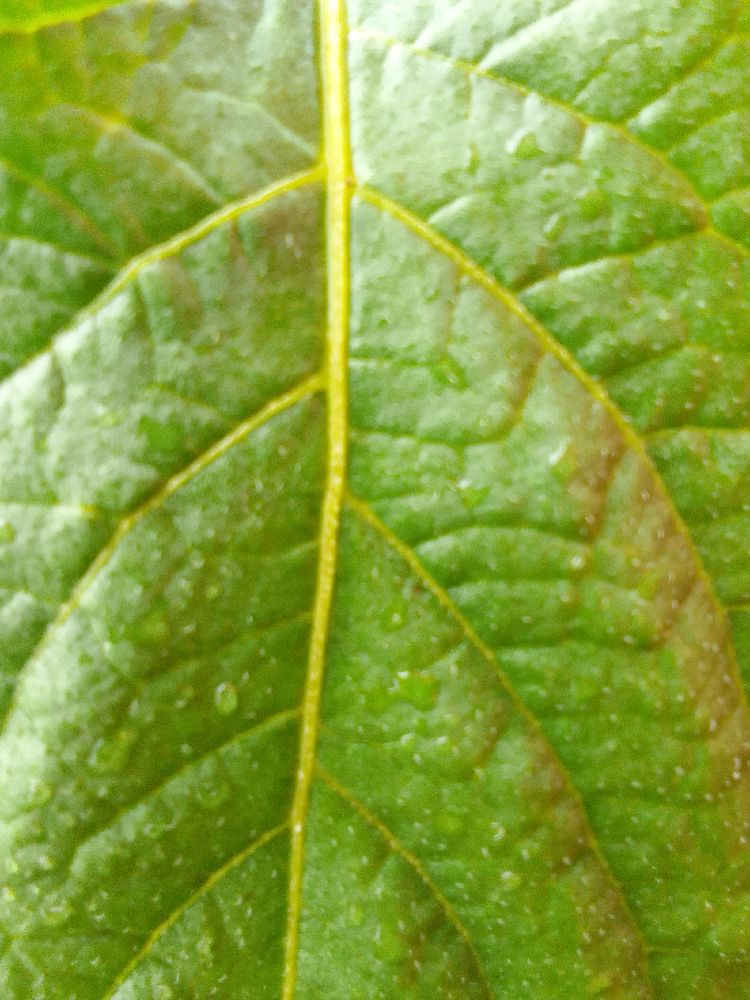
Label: Healthy